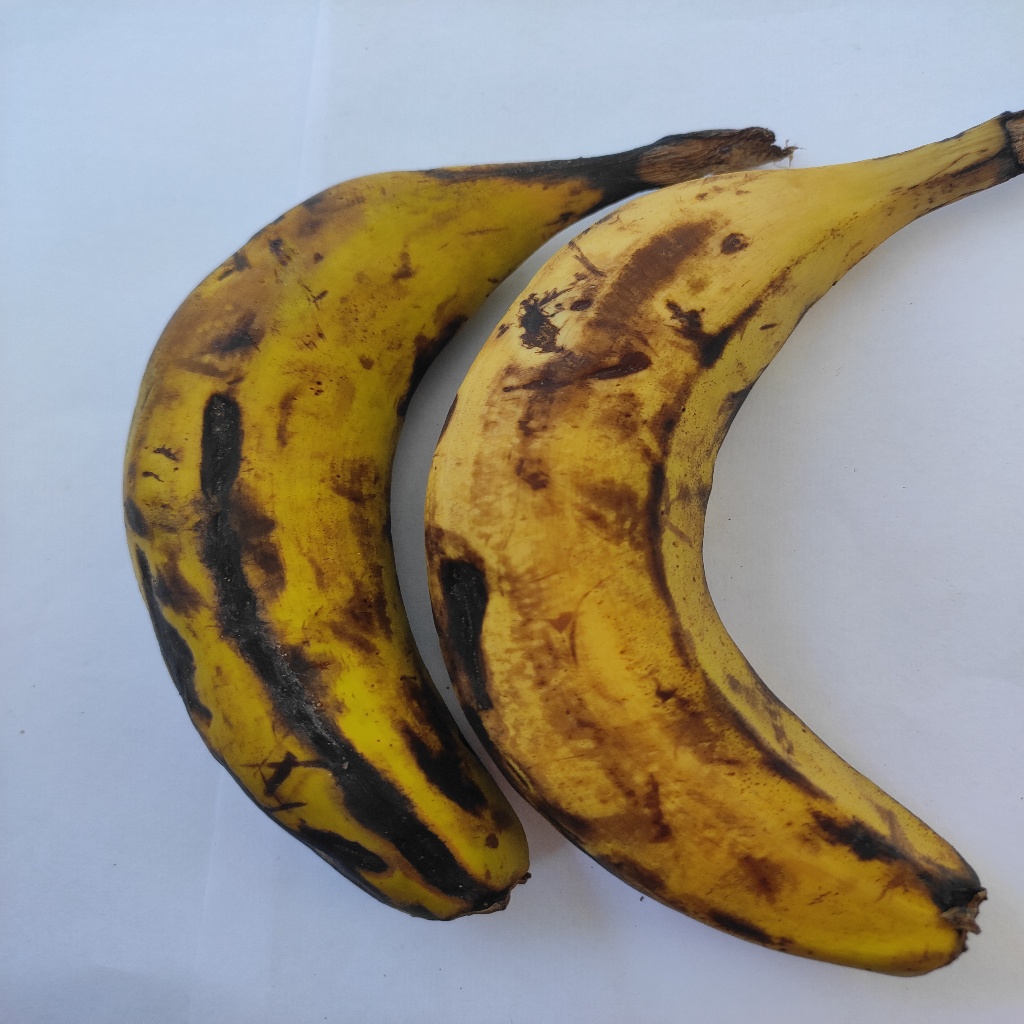
Crop: banana
Quality class: Defect